Matt Hardy

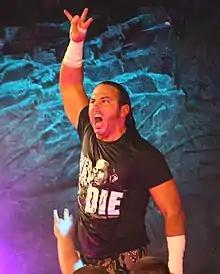
Hardy making his entrance at a set of TNA television tapings in 2014

At in 2012, Hardy returned to Ring of Honor, confronting Adam Cole and challenging him to a match for the ROH World Television Championship. On December 16 at , Hardy defeated Cole in a non-title match.